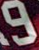
Number: 9